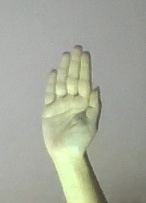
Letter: seen